Stevensons of Uttoxeter

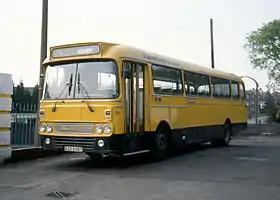
Alexander Y Type bodied Seddon Pennine at the company's Swadlincote depot in 1990

On 11 September 1926, John Stevenson commenced operating a bus service from Uttoxeter to Burton upon Trent based out of premises at Spath just north of Uttoxeter. In 1971, the business passed to John's son George, who was shortly joined by his son David. By 1977, the fleet consisted of 40 buses and coaches, 16 of which were double-decker buses.